Battle of Chippenham

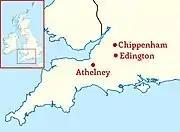
Relative locations of Chippenham, Athelney and Edington

Following his defeat at Chippenham, Alfred was forced to retreat to the Island of Athelney, and the Vikings came close to ruling all of Wessex. From Athelney, Alfred would gather his forces and in May would defeat Guthrum at the Battle of Edington. Combined with Ubba's defeat to Odda, Ealdorman of Devon at the Battle of Cynwit earlier in the year, this would allow Alfred to retake Wessex. Following the Treaty of Wedmore, Guthrum was baptised and left Wessex.